Digital data

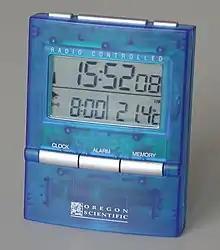
Digital clock. The time shown by the digits on the face at any instant is digital data. The actual precise time is analog data.

Digital data, in information theory and information systems, is information represented as a string of discrete symbols, each of which can take on one of only a finite number of values from some alphabet, such as letters or digits. An example is a text document, which consists of a string of alphanumeric characters. The most common form of digital data in modern information systems is "binary data", which is represented by a string of binary digits (bits) each of which can have one of two values, either 0 or 1.